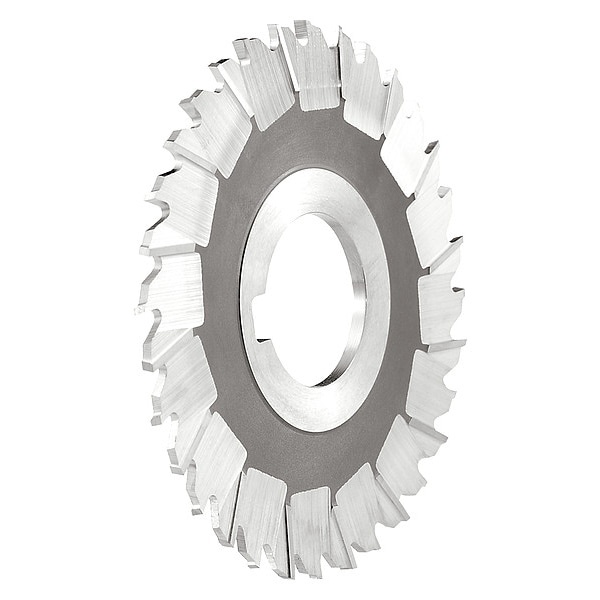
Slotting Saw, 7/32" Cutter Thickness
Cutting Tool, Fractional Inch, 6 in, 7/32 in, 40, High Speed Steel, TiN graingerSKU: , mscSKU: , zoro_no: G8202856, mongo_id: 65bbe6783aaddbd5a90305d3
Brand: Keo
Category: Hardware > Tools > Saws > Panel Saws